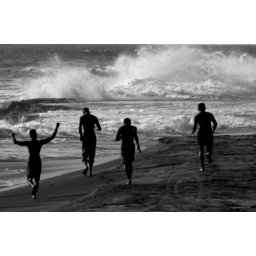
Taken in the coast line of Negombo these people were jogging on the beach in the evening